The Song of the Heart (1955 film)

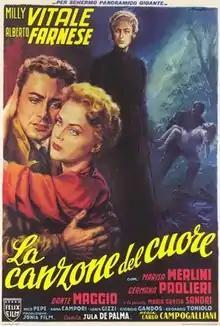
Film poster

The Song of the Heart is a 1955 Italian melodrama film directed by Carlo Campogalliani and starring Milly Vitale, Alberto Farnese and Dante Maggio.